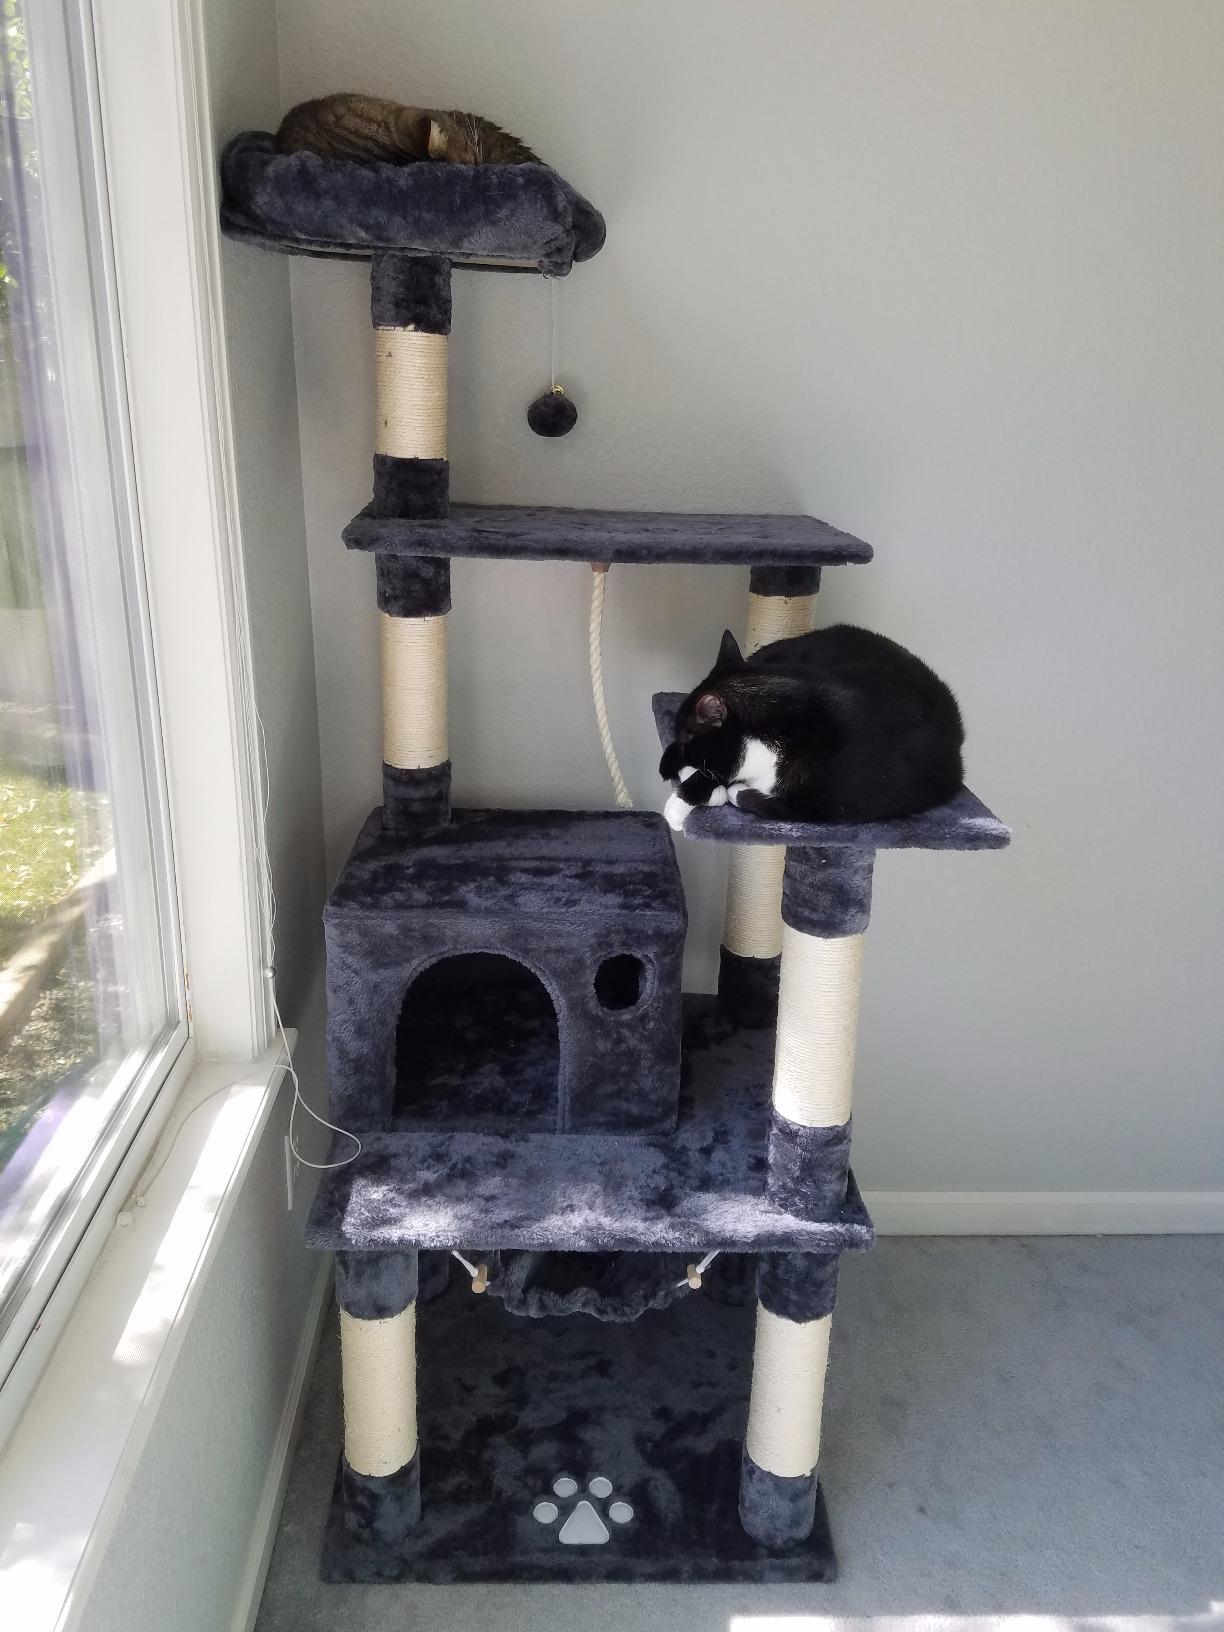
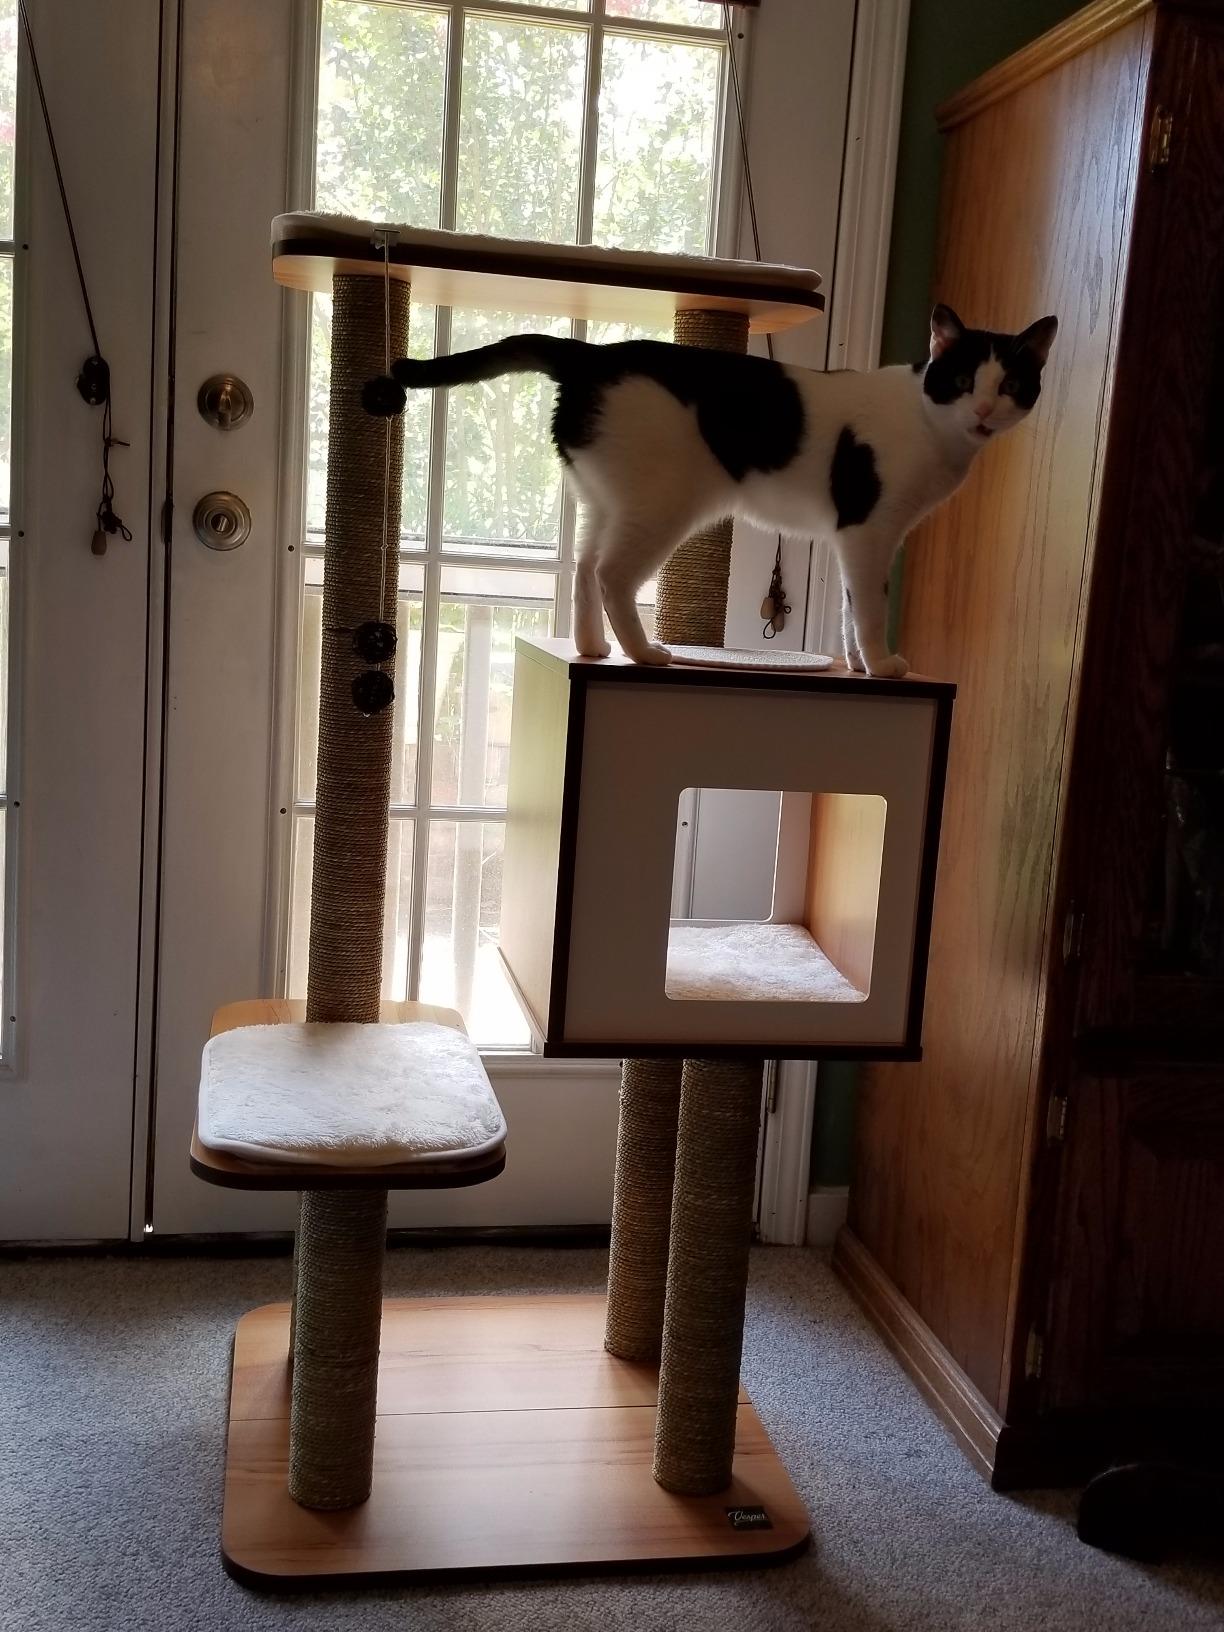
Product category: items_cat tree
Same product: no